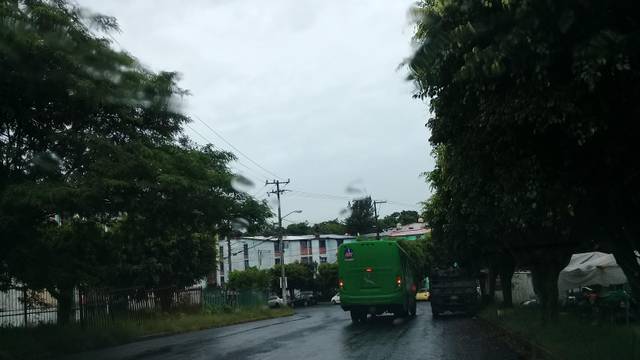
Region: Mexico
Coordinates: 19.513, -96.904